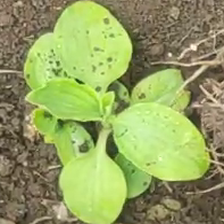
Weed species: Kena_(Commplina_benghalensio)